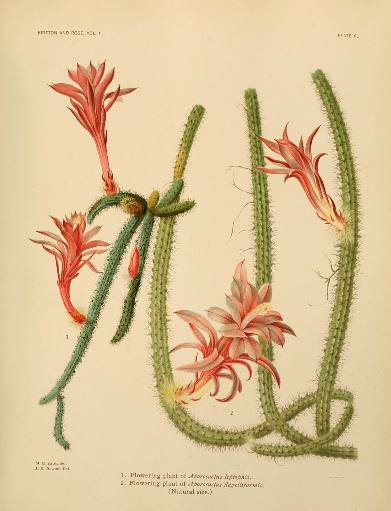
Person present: No